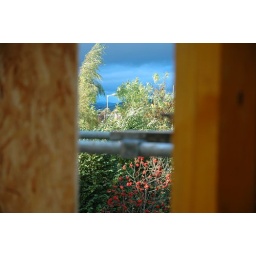
Looking through a whole where the window in our new bedroom will be.